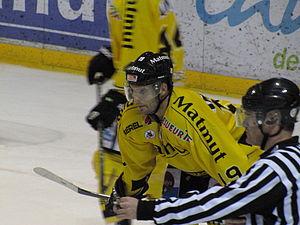
Carl Mallette lors de la Coupe Continentale de hockey 2012
Carl Mallette est un joueur de hockey sur glace professionnel.
La saison 2005-2006 est la vingt-et-unième saison du club de hockey sur glace du Rouen hockey élite 76 depuis son accession en élite, la Ligue Magnus, en 1982. L'équipe participe ainsi au championnat de France 2005-2006 ainsi qu'à la Coupe de France. Lors de cette dernière, Rouen est éliminé par l'Anglet hormadi élite en quart-de-finale.